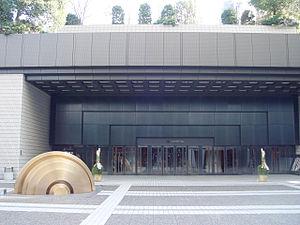
Le Suntory Hall est une salle de concerts classiques à Tōkyō située dans le complexe Ark Hills.